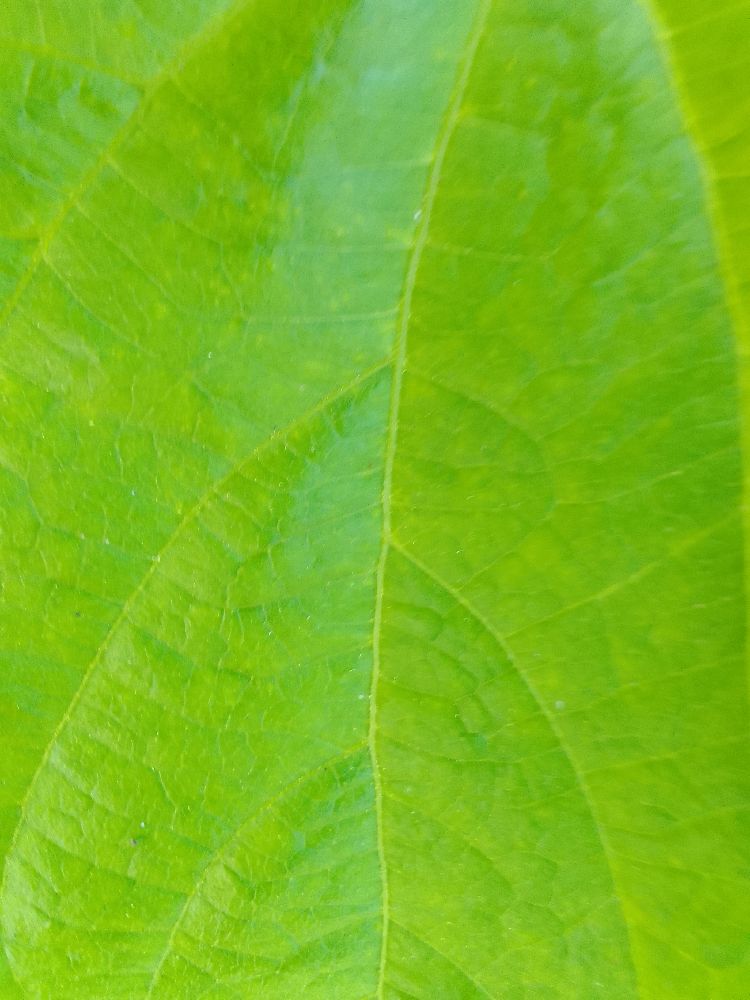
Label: healthy